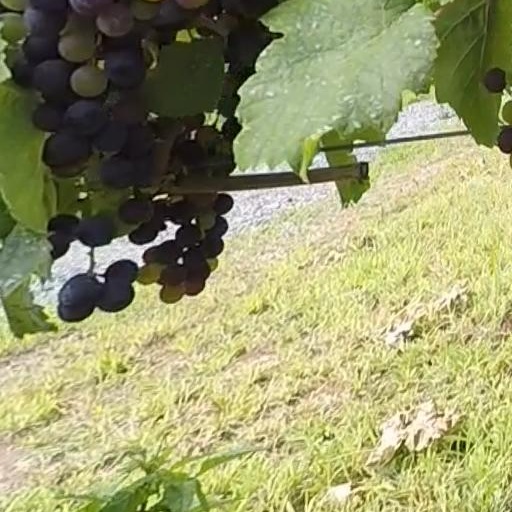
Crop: grape